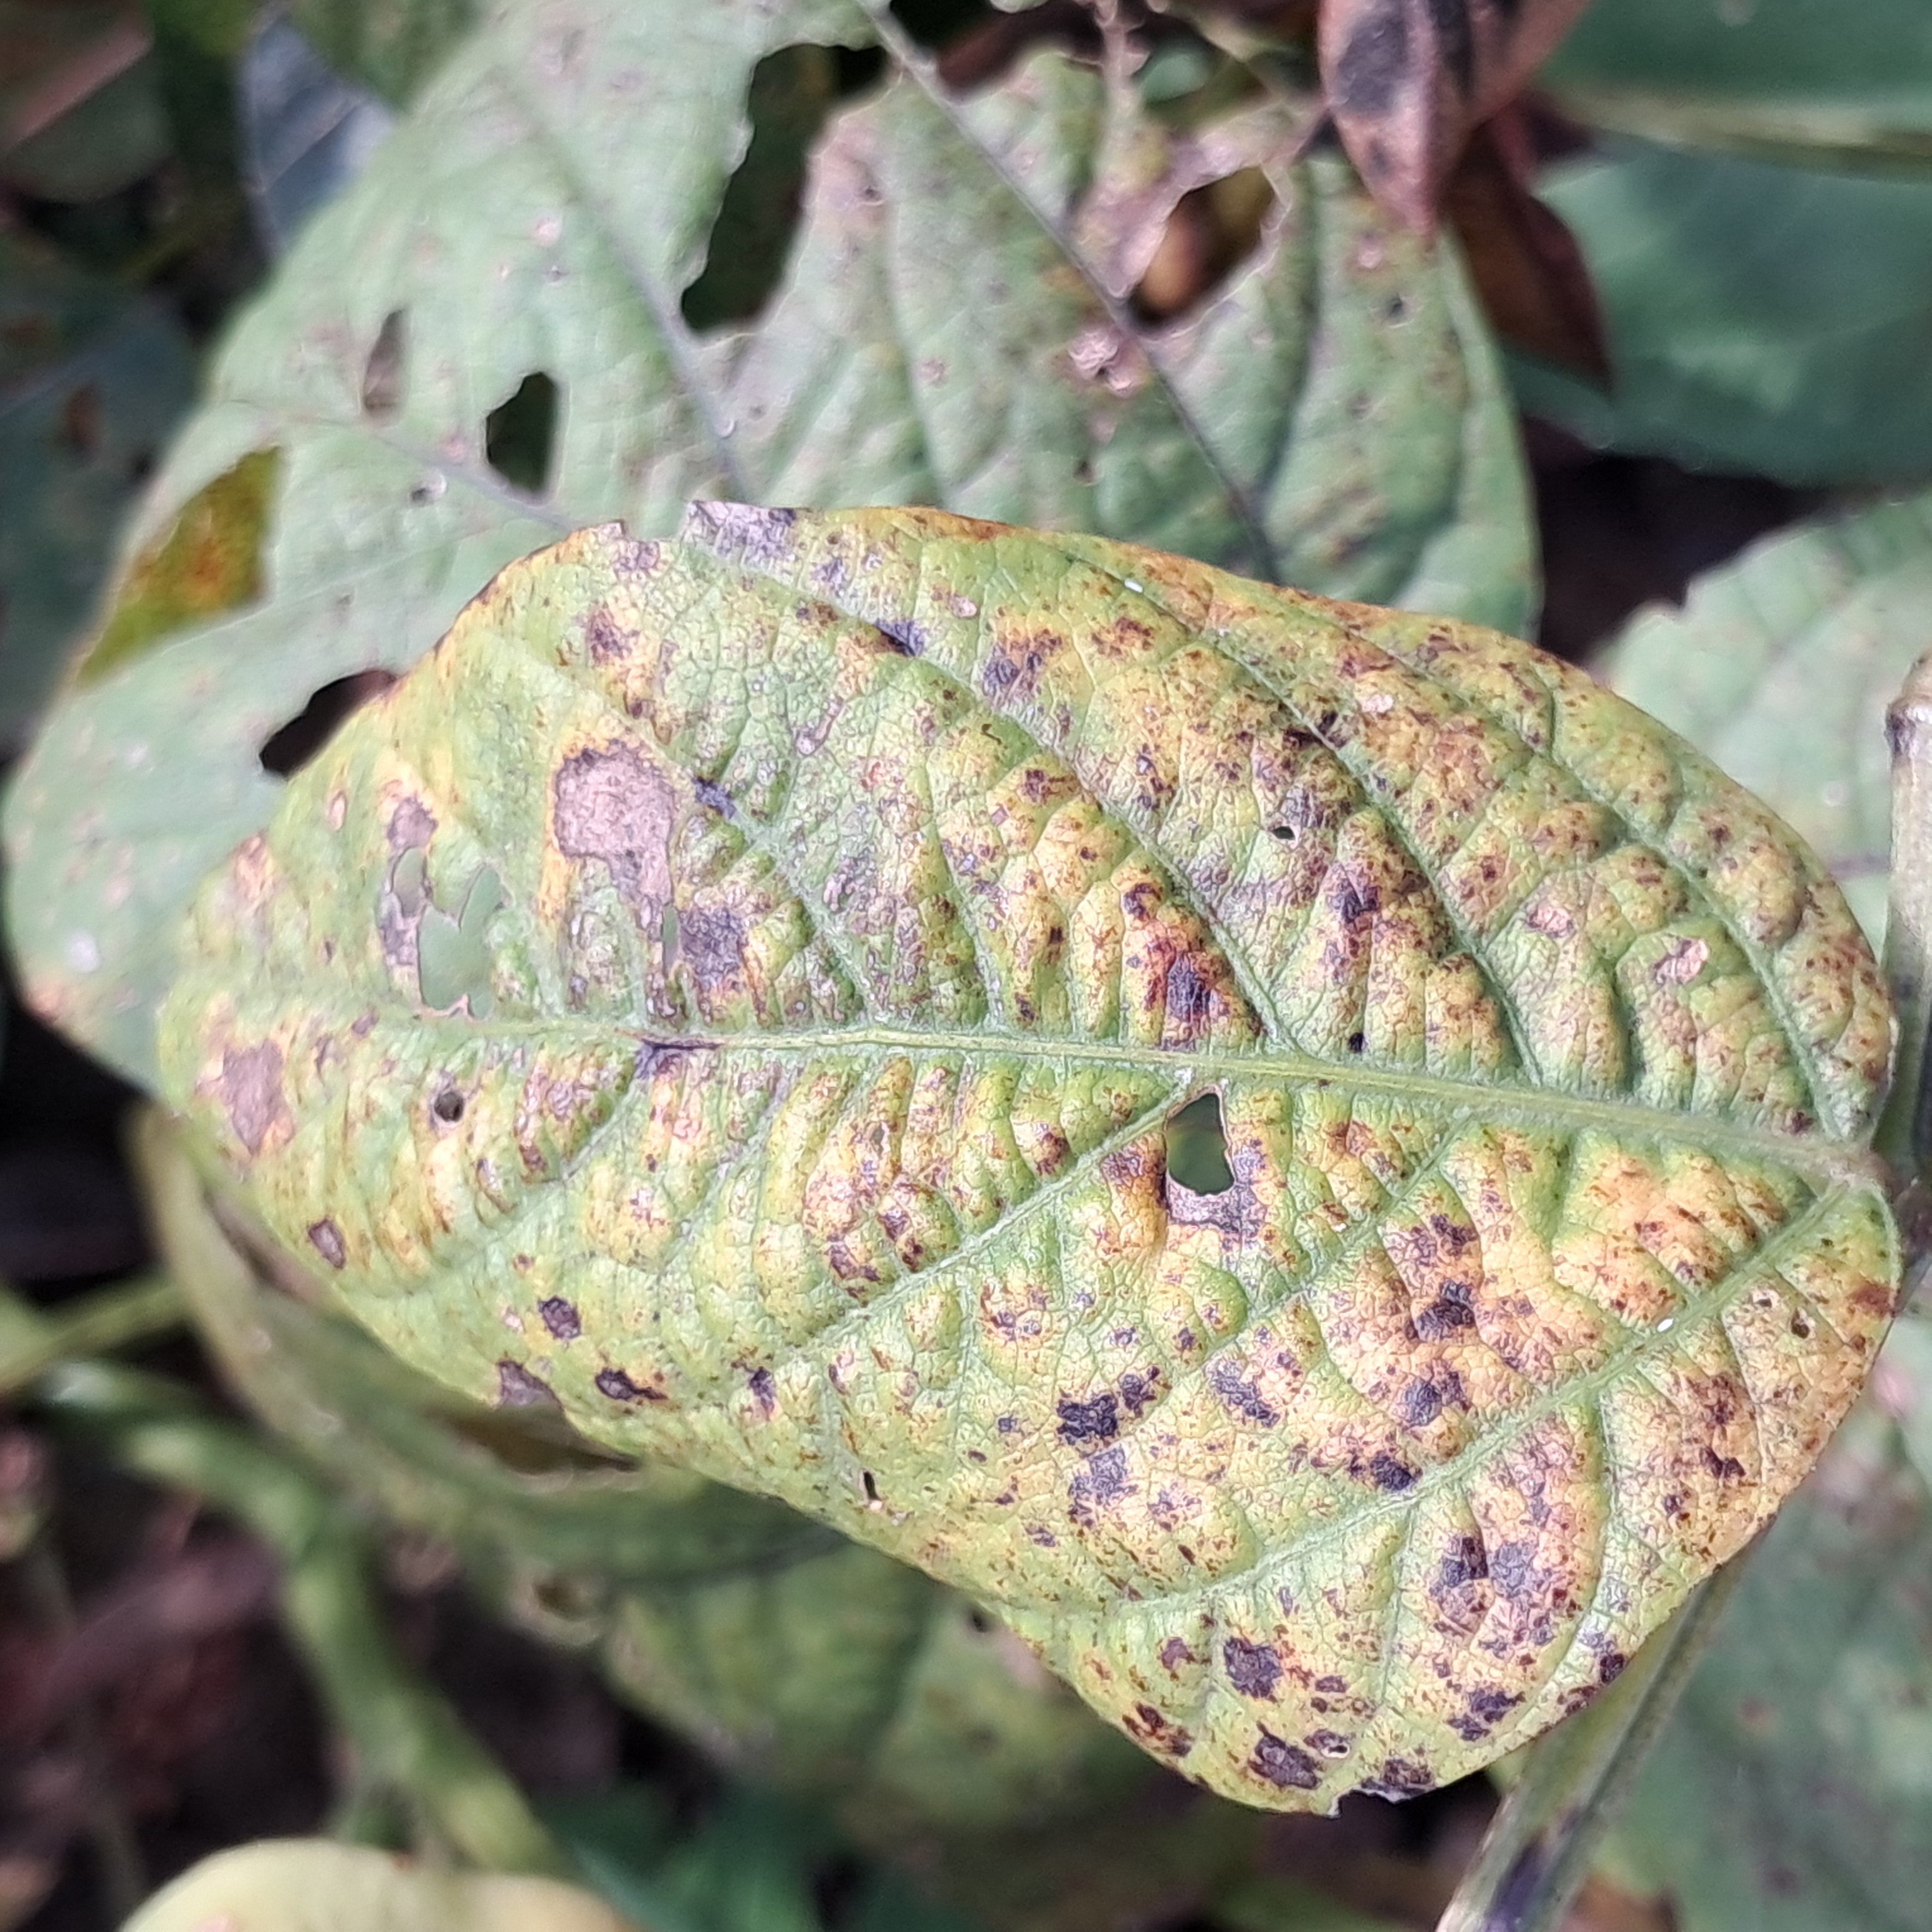
Label: Rust